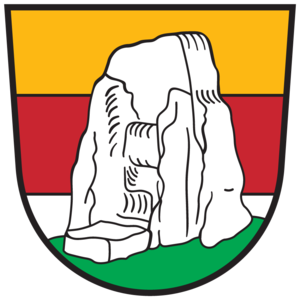
Maria Saal est une commune autrichienne du district de Klagenfurt-Land en Carinthie. C'est un lieu de pèlerinage bien connu pour son sanctuaire de Sainte-Marie situé sur l'emplacement d'une des premières églises de la région, du temps de la christianisation de la Carantanie sous le règne des Carolingiens au VIIIᵉ siècle.